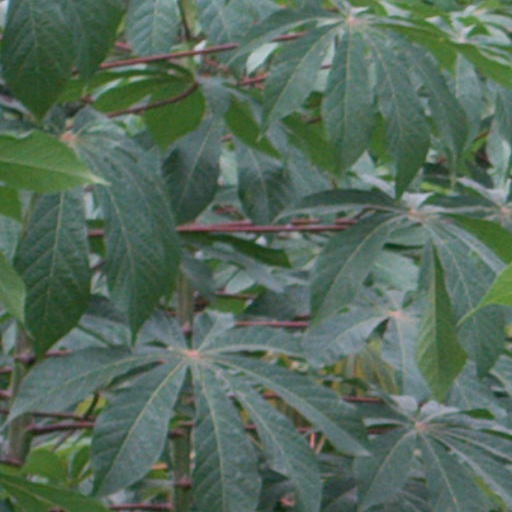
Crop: cassava